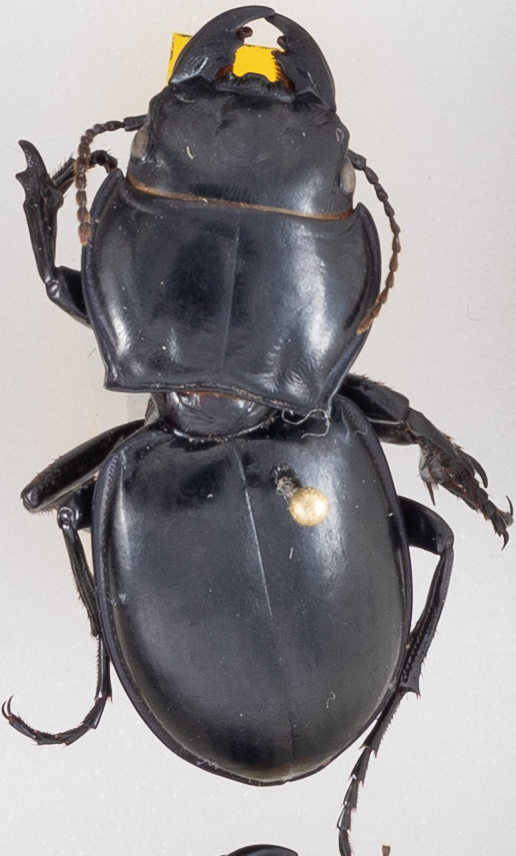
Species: Pasimachus californicus
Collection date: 2018-07-30
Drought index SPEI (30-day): -0.404
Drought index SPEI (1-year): -1.77
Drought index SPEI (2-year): -0.9